Barbara Radice

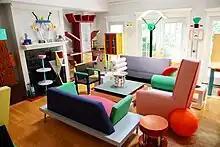
Memphis Group furniture

Radice is one of the seven founding members of the Memphis Group, and the only non-architect among them. The Italian postmodern design collective was formed during a gathering at her home in Milan in December 1980.